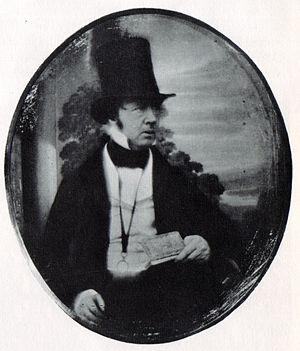
L'histoire de la photographie, retrace les étapes qui jalonnent l'évolution du procédé photographique depuis son invention jusqu'à nos jours. L'invention de la photographie nécessitait, d'une part la réalisation d'un dispositif optique permettant la création de l'image, et d'autre part de fixer cette image sur un support pérenne par un processus chimique irréversible. Les usages de cette technique ont évolué, et sa dimension artistique a notamment été reconnue.